Jocelyn Bartram

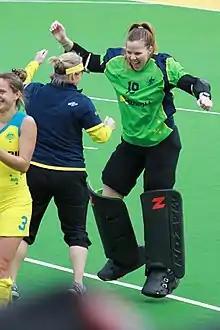
Jocelyn Bartram

Jocelyn Margaret Bartram (born 4 May 1993) is an Australian field hockey player. She plays as a goalkeeper for the Australian women's national field hockey team.